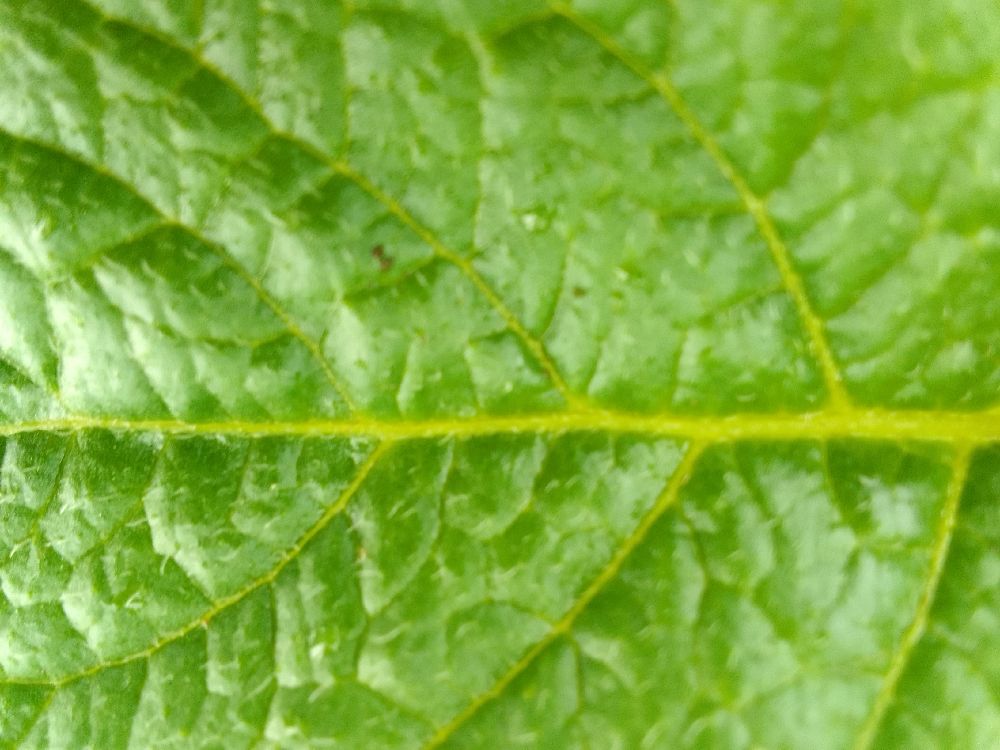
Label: Healthy